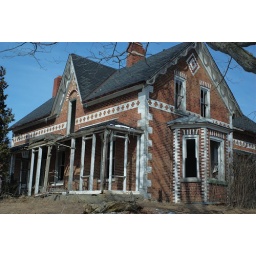
Must have been a beautiful house in its prime - before someone painted the yellow accent brick white.